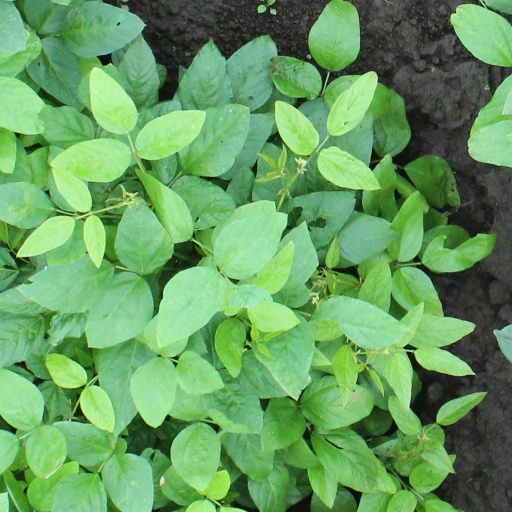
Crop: soybean